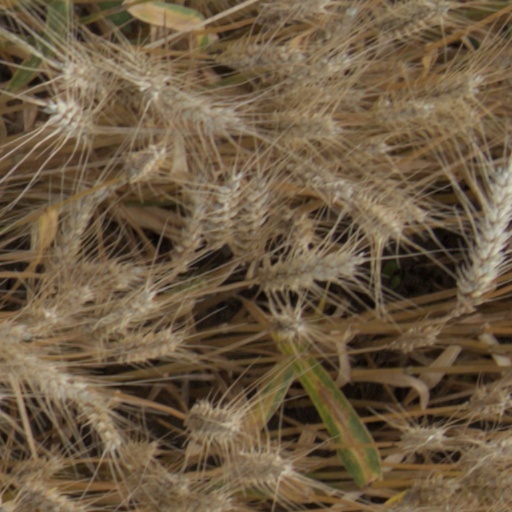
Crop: wheat